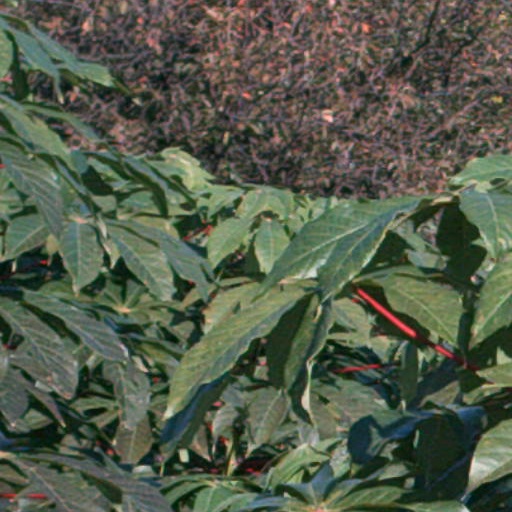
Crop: cassava